William Glenholme Falconbridge

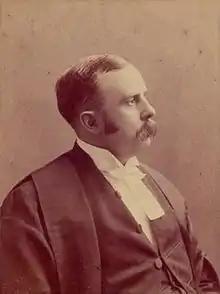

Sir William Glenholme Falconbridge, (May 12, 1846 – February 8, 1920) was a Canadian lawyer and judge in Ontario, Canada.